Convention Center–Southwest Waterfront Line

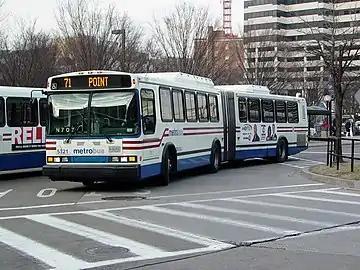
Route 71 originally ran up to Buzzard Point before being replaced by route 74.

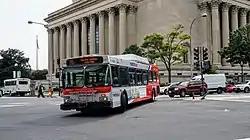
Route 70 was shorten to Archives station with service replaced by Route 74 past Archives station.

Route 74 originally operated between Soldiers Home in Northwest and Fort McNair but was discontinued between the 1970s to 1980s and replaced by routes 70 and 71.